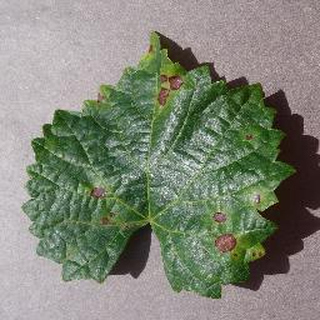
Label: grape_black_rot